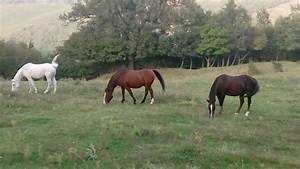
Label: cavallo